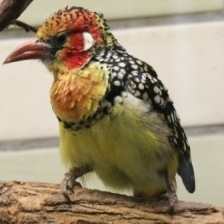
Species: D-ARNAUDS BARBET
Scientific name: TRACHYPHONUS DARNAUDII